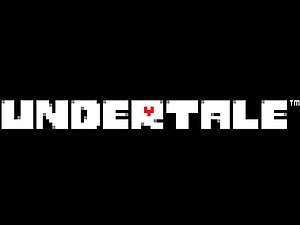
Undertale
Undertales logo
Undertales logo
Undertale er et amerikansk computerrollespil udviklet og udgivet af Toby Fox under pseudonymet tobyfox. Spillet blev udgivet på platformen Steam den 15. september 2015.